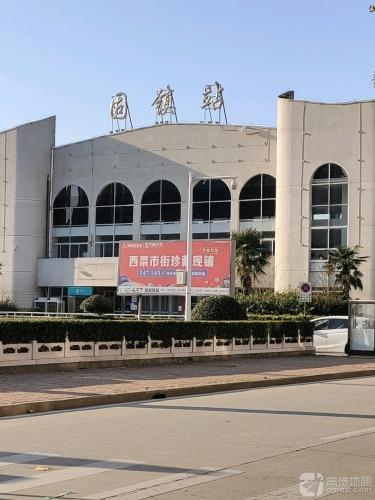
地标名称：固镇站
所在城市：蚌埠市·固镇县